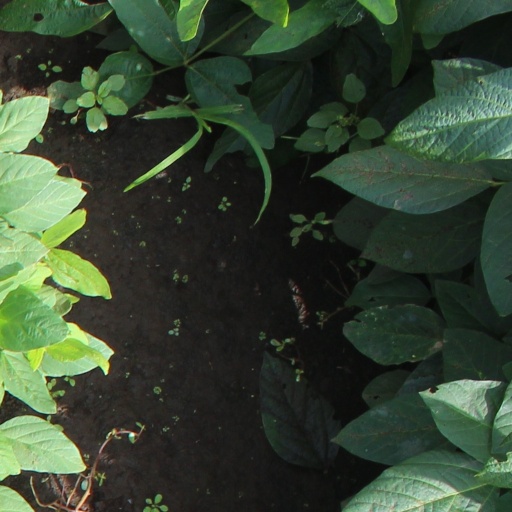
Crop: soybean